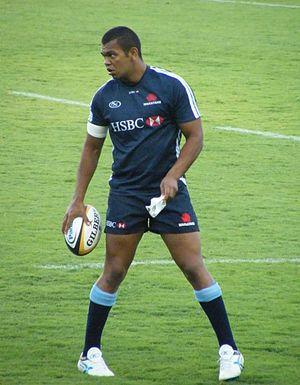
Kurtley James Beale, né le 6 janvier 1989 à Blacktown, est un joueur de rugby à XV international australien évoluant aux postes de demi d'ouverture, arrière, centre ou ailier. Il joue en Top 14, avec le Racing 92, depuis 2020. Avec les Wallabies, il remporte le Rugby Championship 2015 puis s'incline en finale de la coupe du monde 2015.